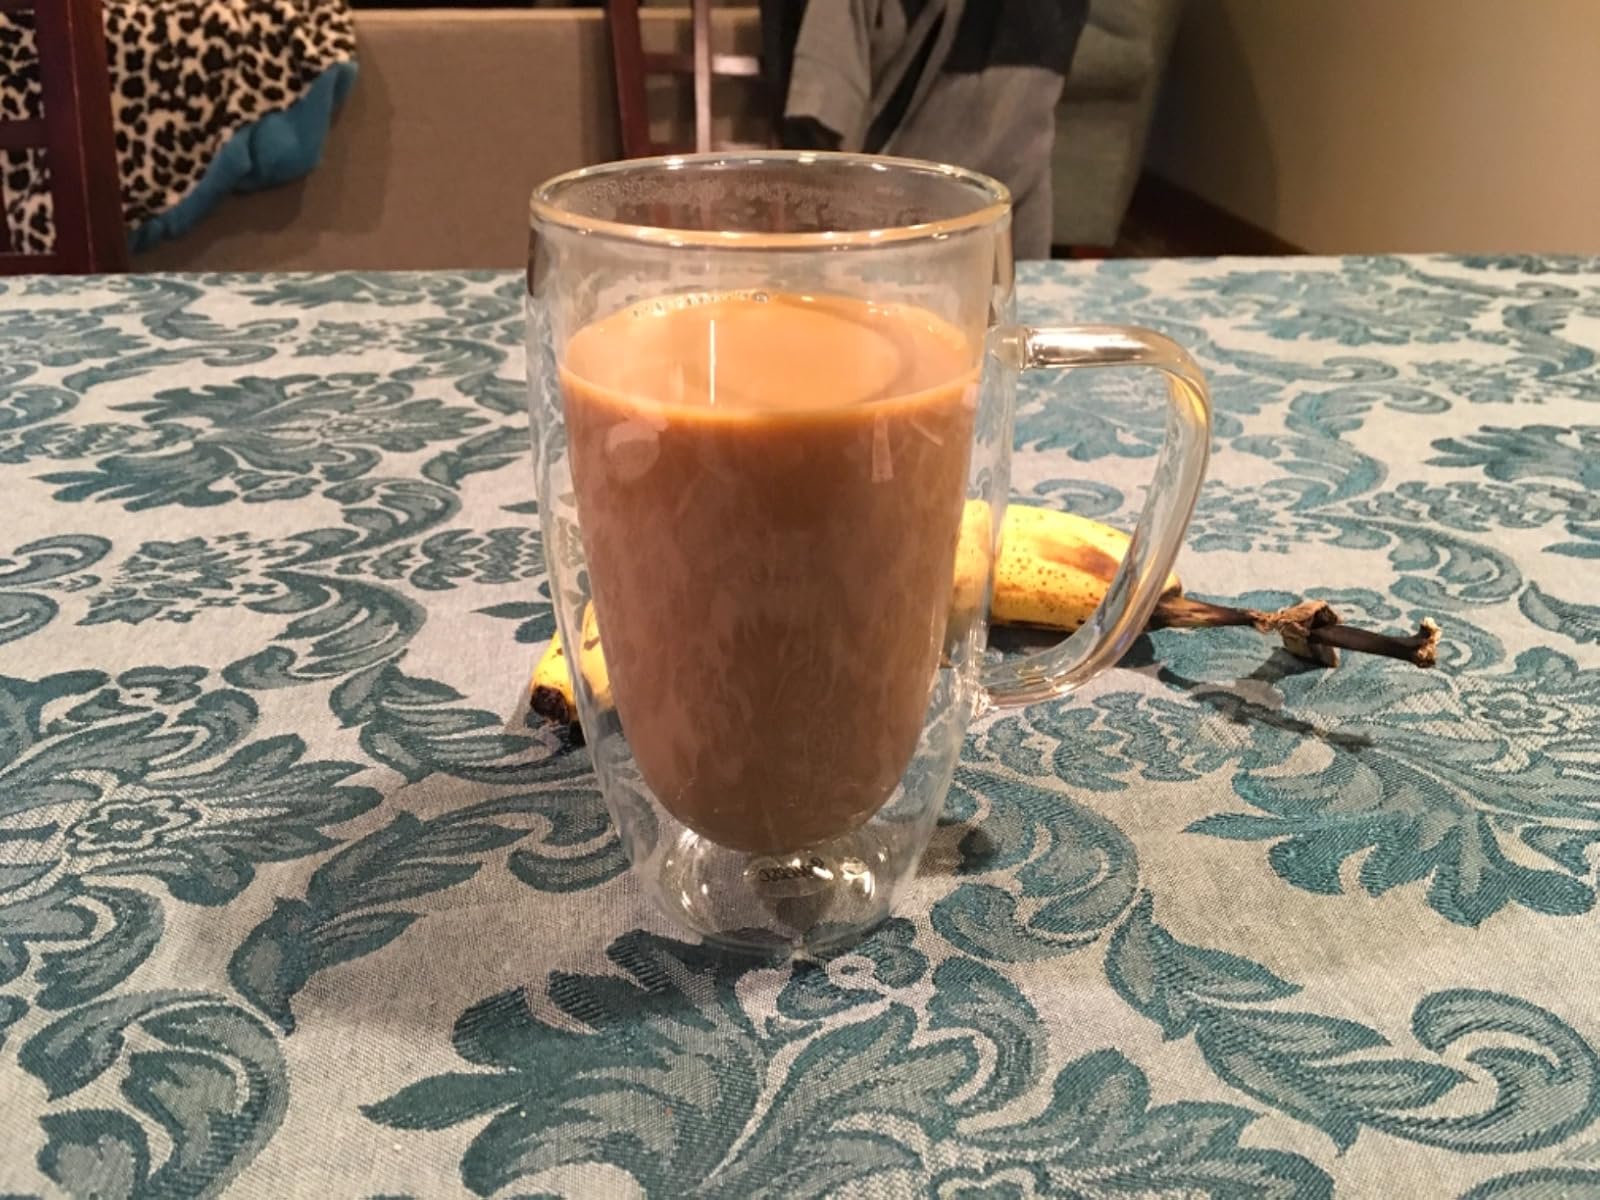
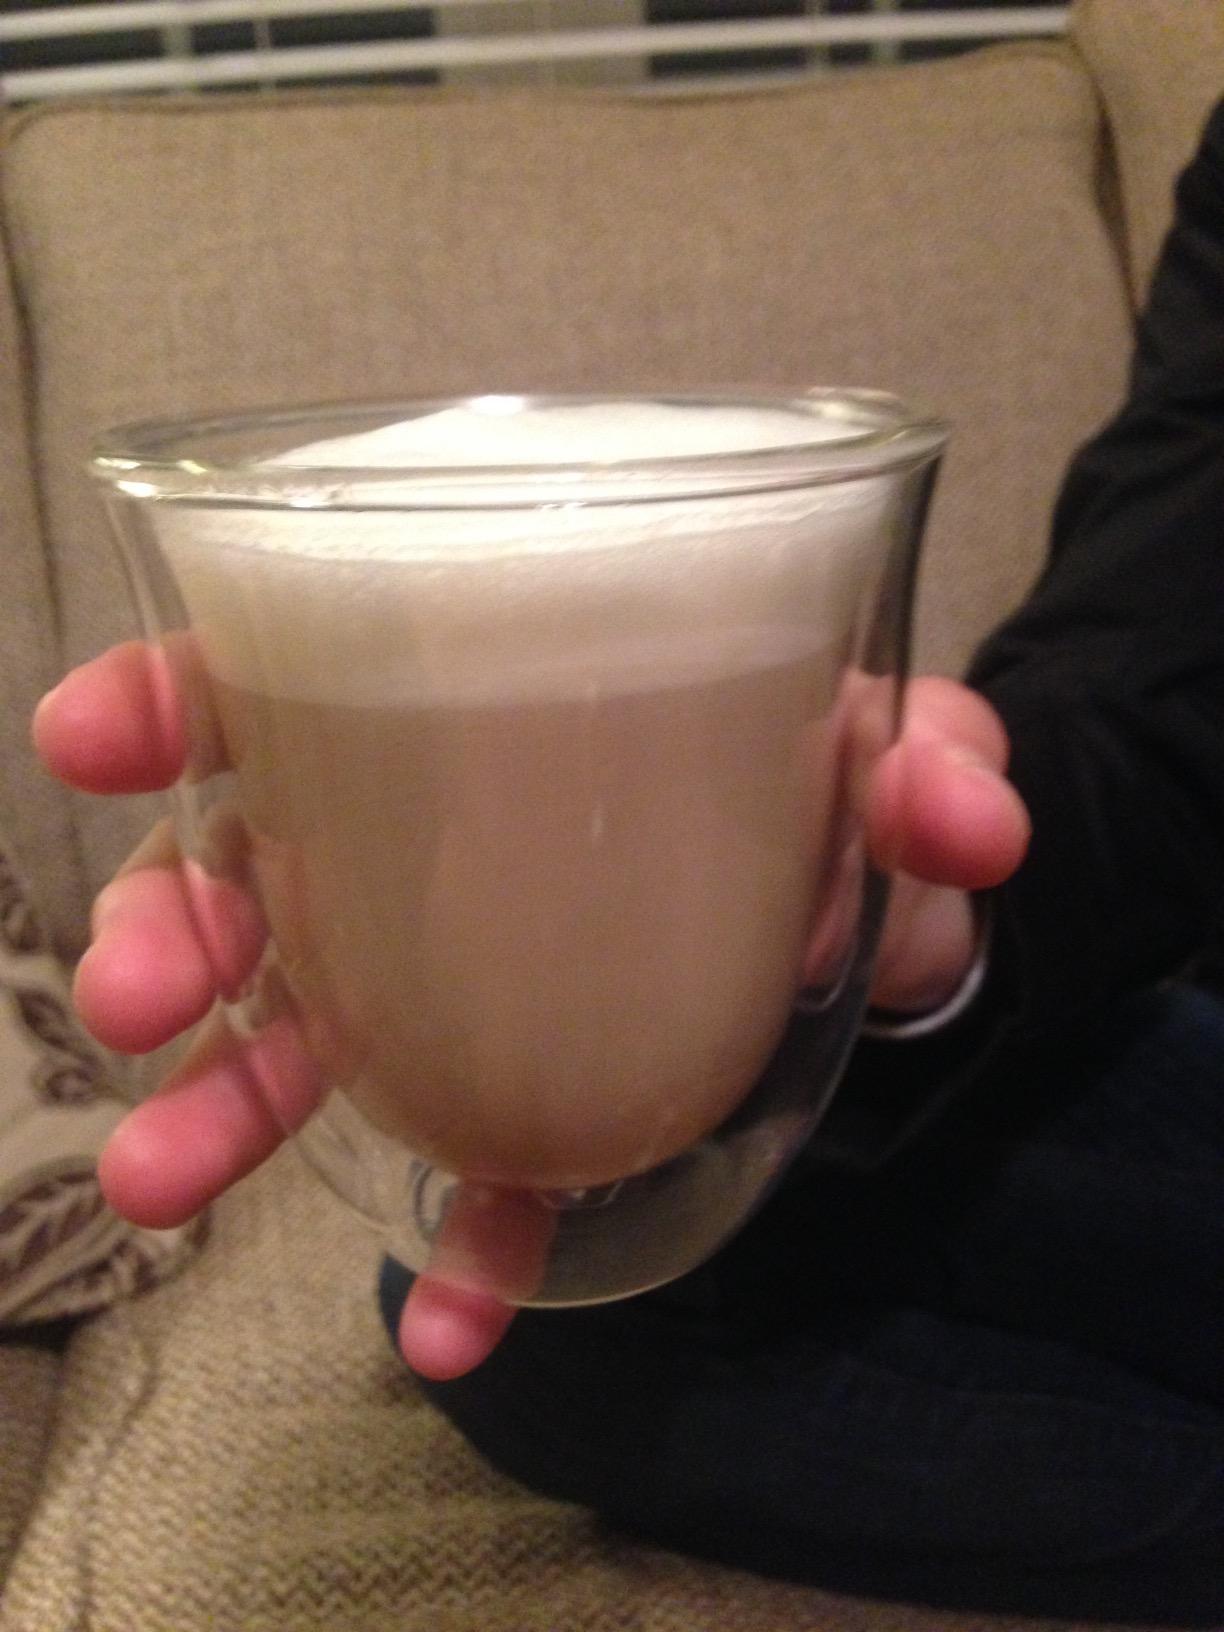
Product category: items_mug
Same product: no